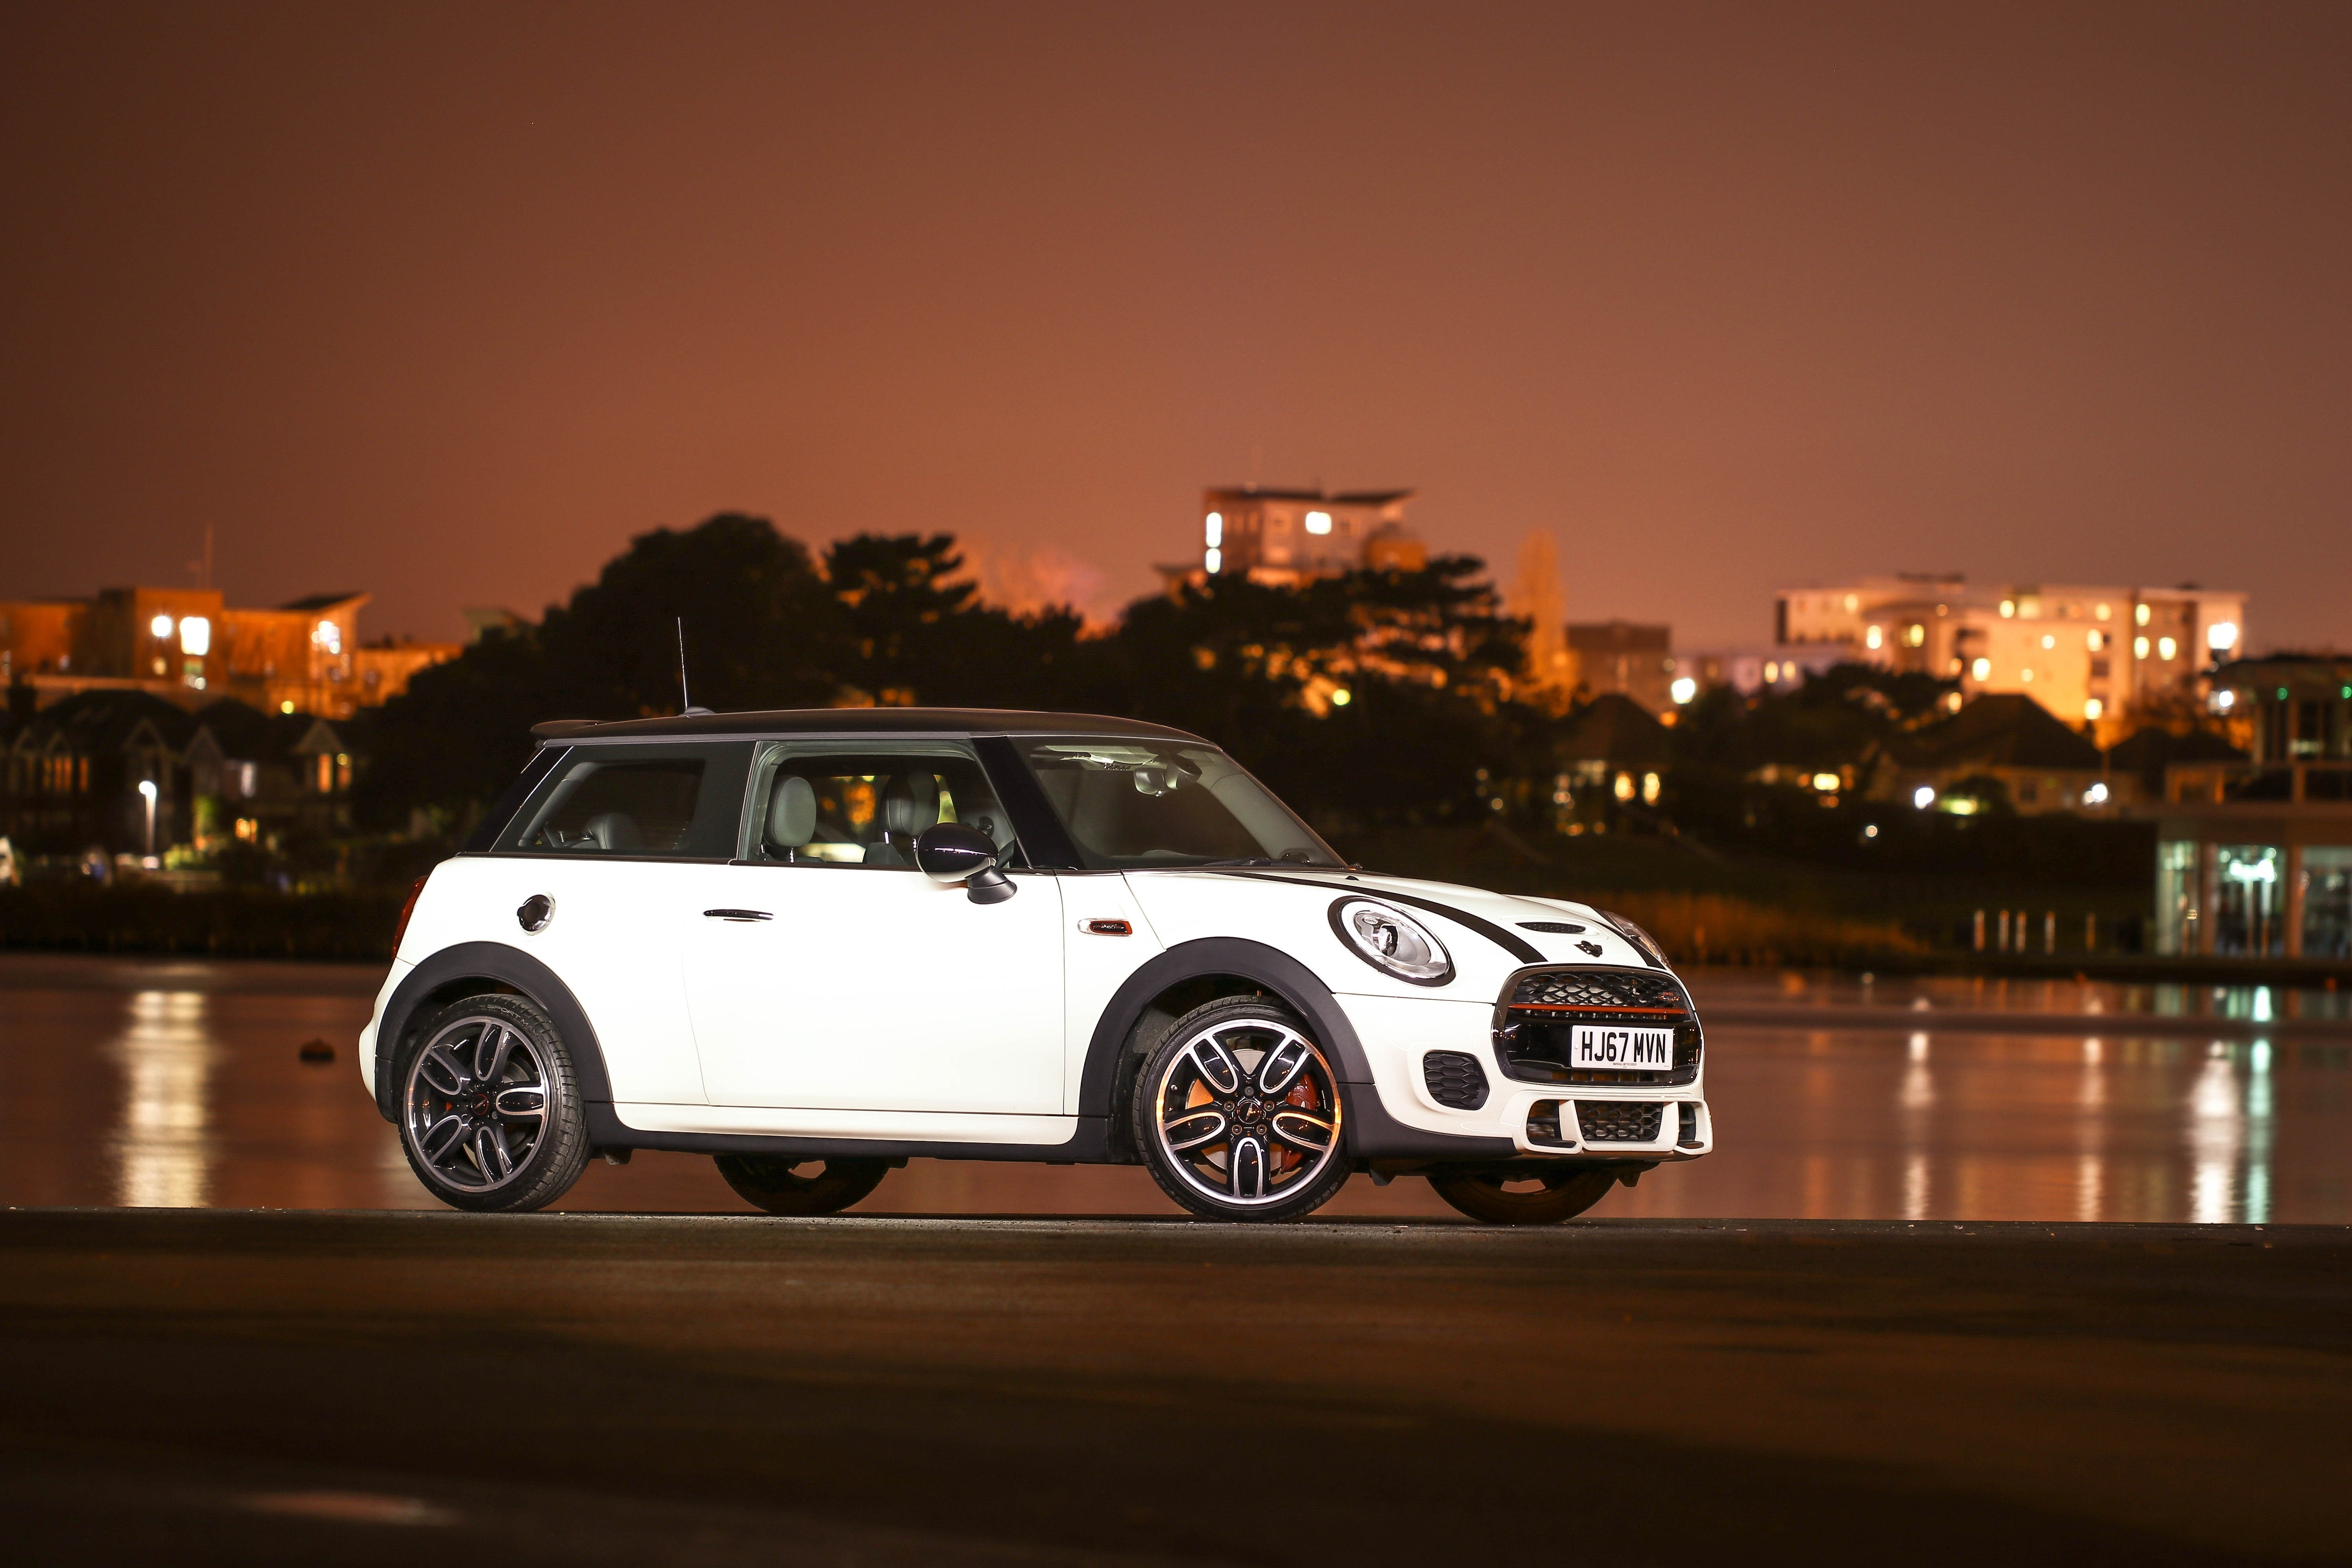
land vehicle, vehicle, mini, car, automotive design, mini cooper, automotive exterior, subcompact car, hardtop, rim, design, city car, hot hatch, mid size car, family car, mini e, hatchback, compact car, wheel